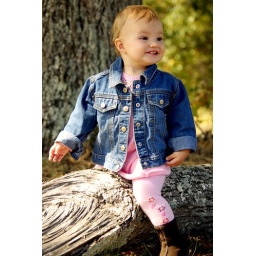
She spotted her Daddy coming over the hill on his tractor and got all excited!